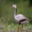
Label: bird